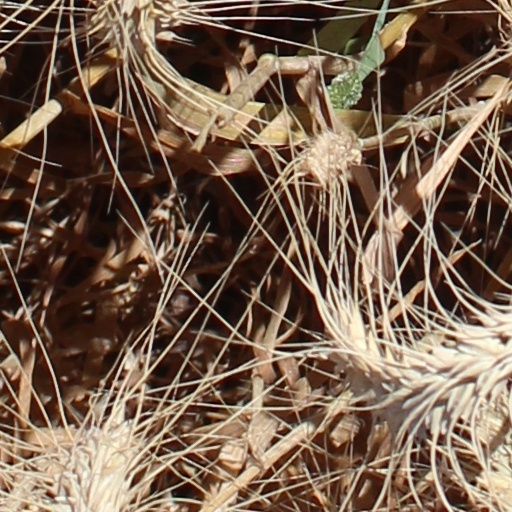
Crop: wheat